Semyon Budyonny

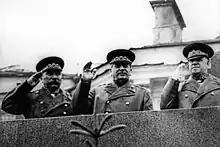
Budyonny (left), Stalin (center), and Georgy Zhukov (right) during the 1945 Moscow Victory Parade

After the war, Budyonny was appointed deputy Minister of Agriculture of the USSR, responsible, among other things, for horse breeding. When he retired, he retained his membership of the Supreme Soviet of the Soviet Union.